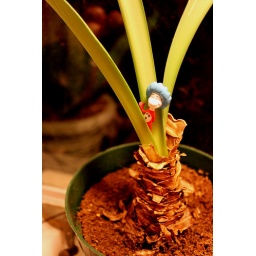
The Dr. Seuss character has found a home in a houseplant on the kitchen window sill.